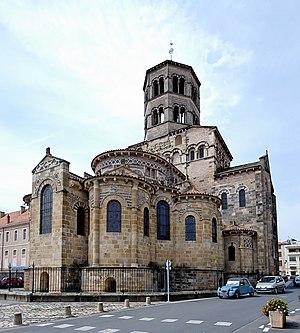
Vue extérieure de l'église Saint-Austremoine d'Issoire (XIIe siècle), Auvergne, France.